Pyotr Ilyich Tchaikovsky and The Five

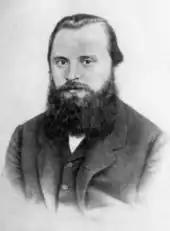
The young Mily Balakirev

In 1867, Rubinstein handed over the directorship of the Conservatory to Zaremba. Later that year he resigned his conductorship of the Russian Music Society orchestra, to be replaced by Balakirev. Tchaikovsky had already promised his "Characteristic Dances" (then called "Dances of the Hay Maidens") from his opera "The Voyevoda" to the society. In submitting the manuscript (and perhaps mindful of Cui's review of the cantata), Tchaikovsky included a note to Balakirev that ended with a request for a word of encouragement should the "Dances" not be performed.